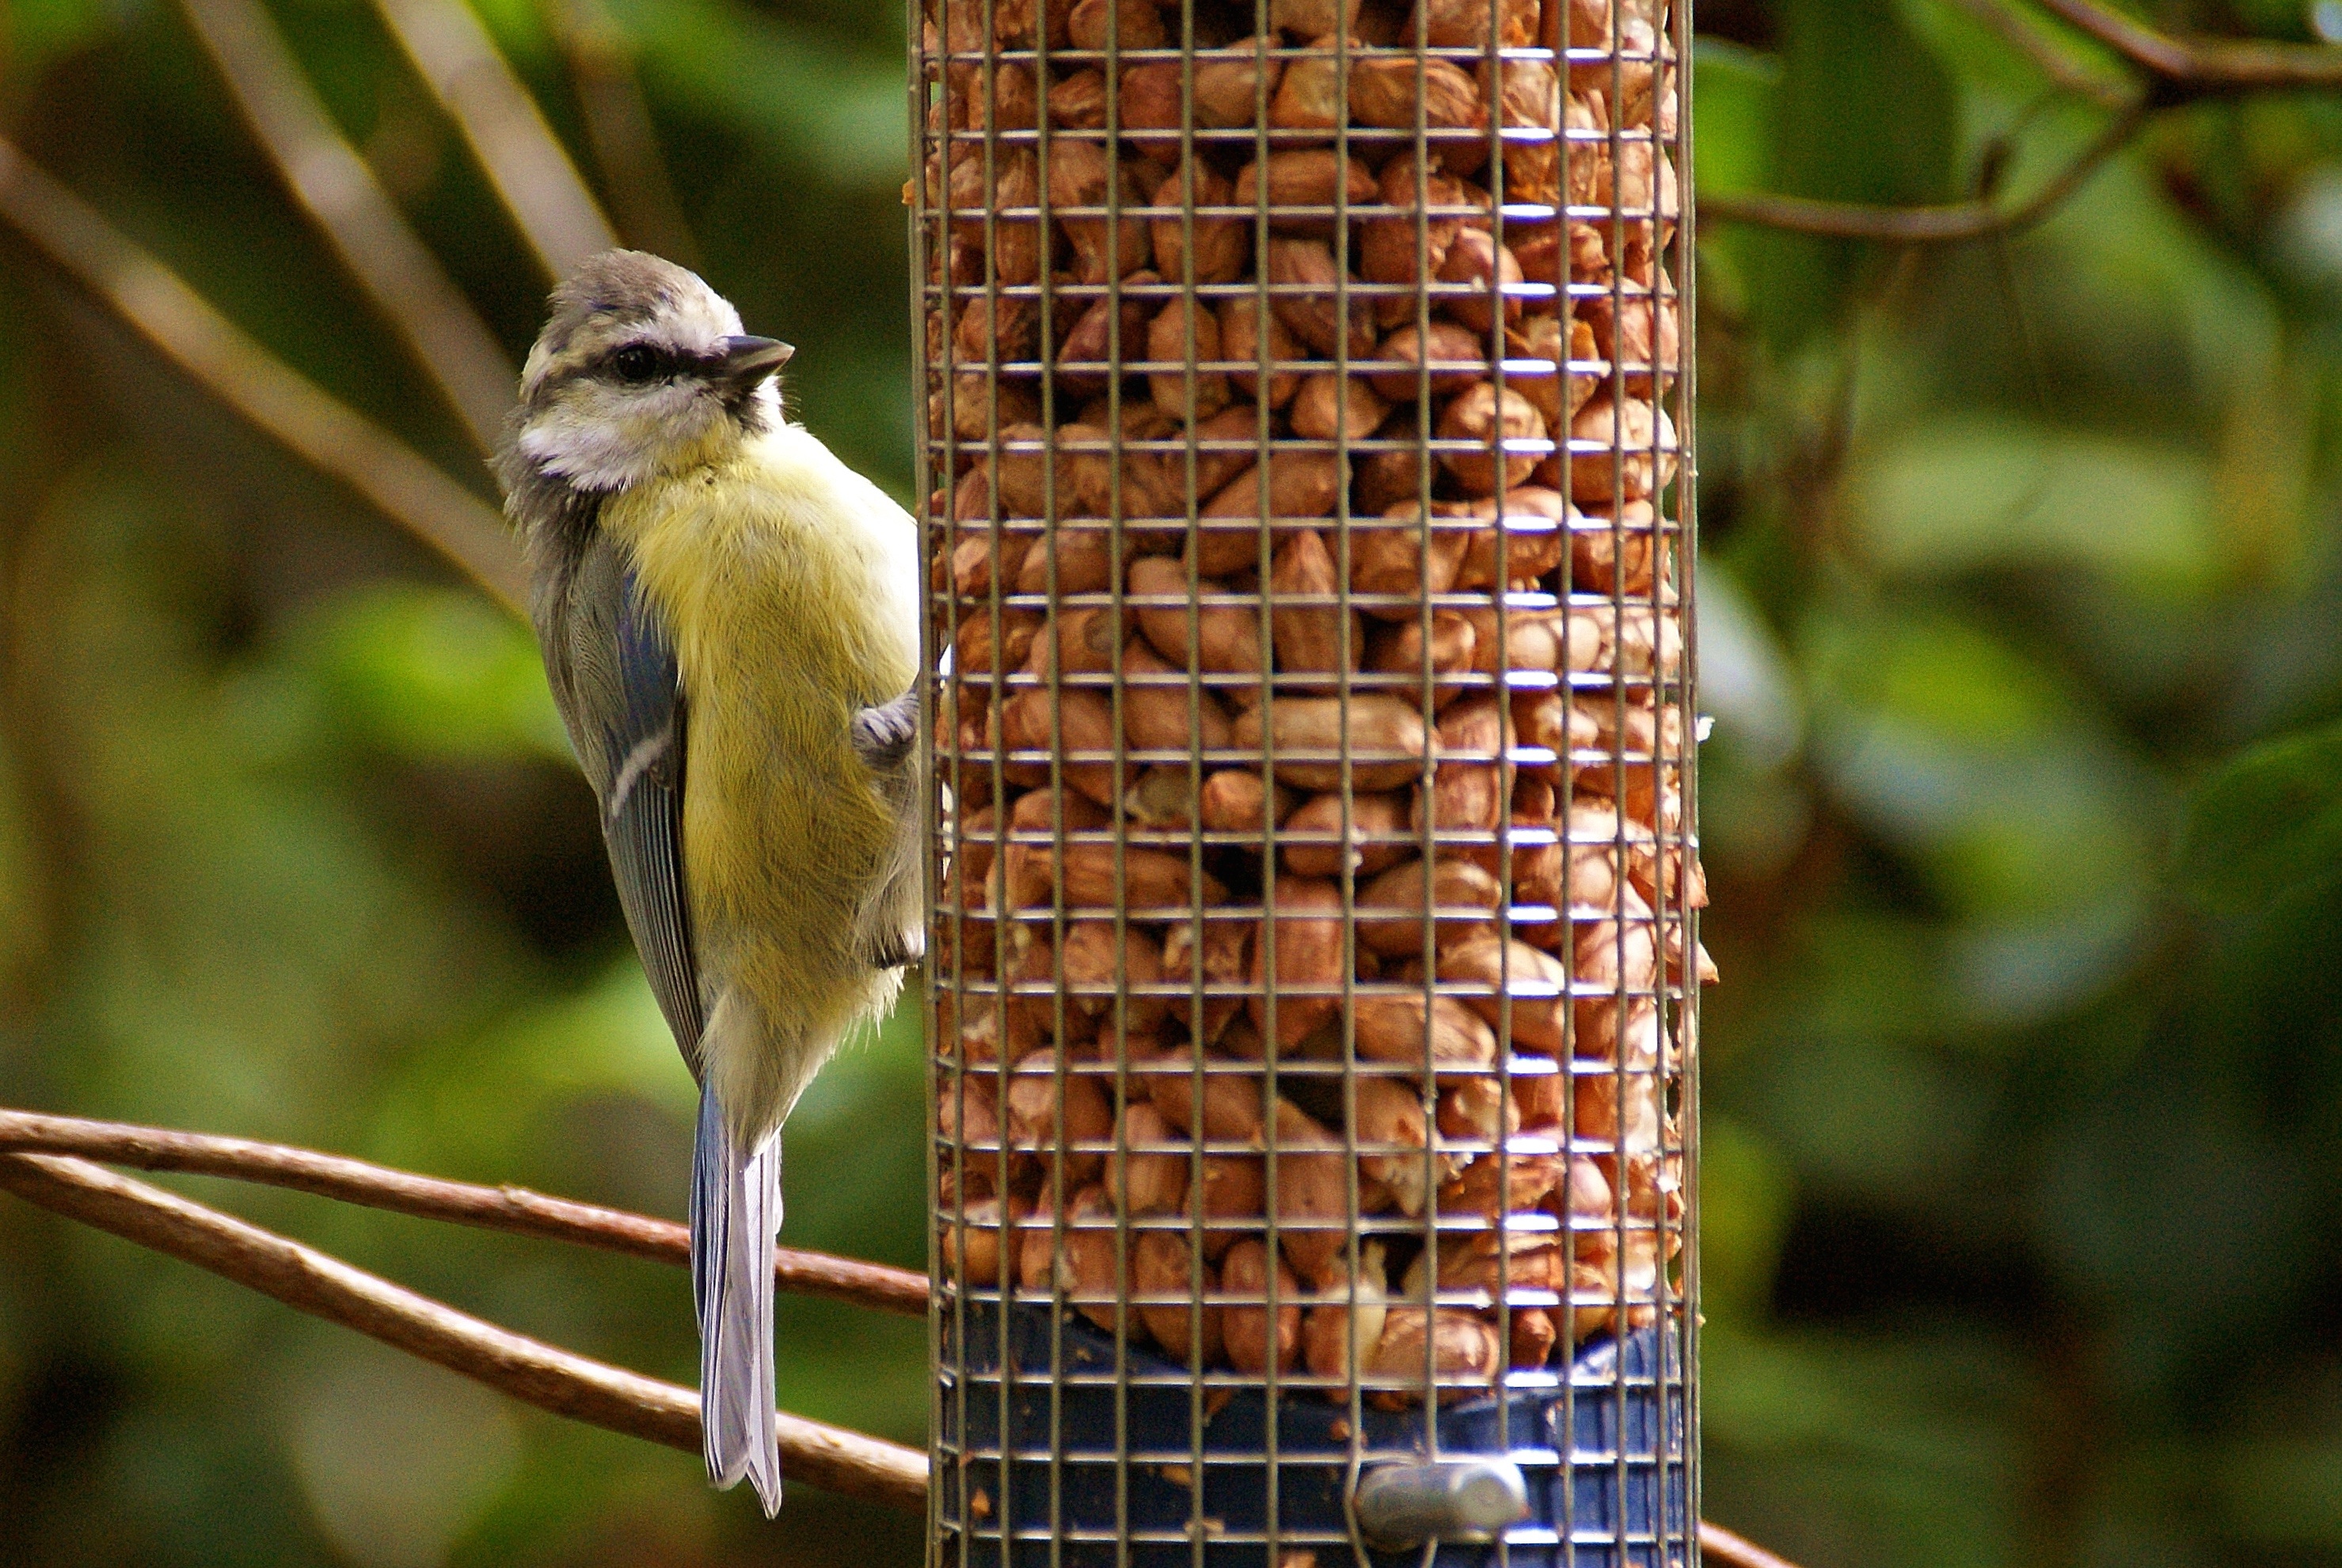
nature, branch, bird, wildlife, feed, young, food, beak, fauna, bird seed, plumage, peck, birds, vertebrate, blue tit, finch, tit, small bird, claws out, perching bird